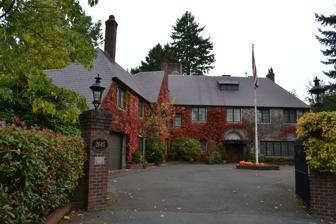
Building: J. G. Edwards House
Country: United States of America
Year built: 1926
Historic building in Portland, Oregon, U.S. United States historic place J. G. Edwards House U.S. National Register of Historic Places Portland Historic Landmark The Edwards House in 2011. Location 2645 SW Alta Vista Place Portland, Oregon Coordinates 45°30′32″N 122°42′17″W / 45.508864°N 122.704689°W / 45.508864; -122.704689 Area 1.1 acres (0.45 ha) Built 1926 Architect A. E. Doyle Architectural style Norman farmhouse NRHP reference No. 91000128 Added to NRHP February 22, 1991 The J. G. Edwards House , also known as Pen-y-Brin , in Portland, Oregon , was built in 1926 in "Norman farmhouse" style.  It was designed by A.E. Doyle .  It was listed on the National Register of Historic Places in 1991. References